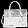
Label: Bag